Colin Eglin

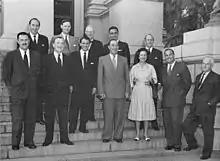
Eglin to the right of Helen Suzman in 1960

In February 1975, UP liberal leader Harry Schwarz was expelled from the party along with several others, who formed the Reform Party. The two parties, which shared an anti-apartheid ideology, entered into negotiations to merge, which resulted in the creation of the Progressive Reform Party in July 1975. Eglin was elected leader after Schwarz agreed not to stand for the leadership and was appointed Chairman of the National Executive. He became leader of the Progressive Federal Party in 1977, following a merger with the Committee for United Opposition that had also broken away from the United Party. Eglin was the leader of the official Opposition 1977-79. He was replaced as leader by Frederik van Zyl Slabbert in 1979, when Eglin became Shadow Foreign Minister, a post he would hold until 1986.